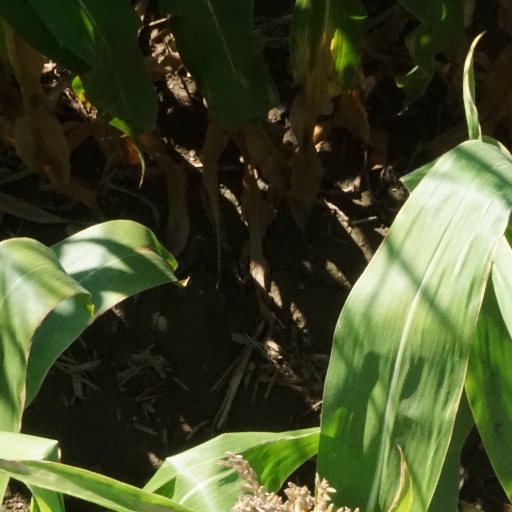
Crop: maize; corn